John Marshal (died 1165)

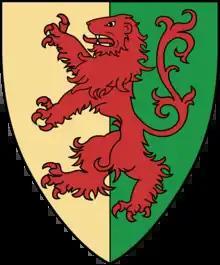
Coat of arms of William Marshal, 1st Earl of Pembroke

John was the son of Gilbert Giffard. He also had a brother named Walter Giffard, who held a clerical office.